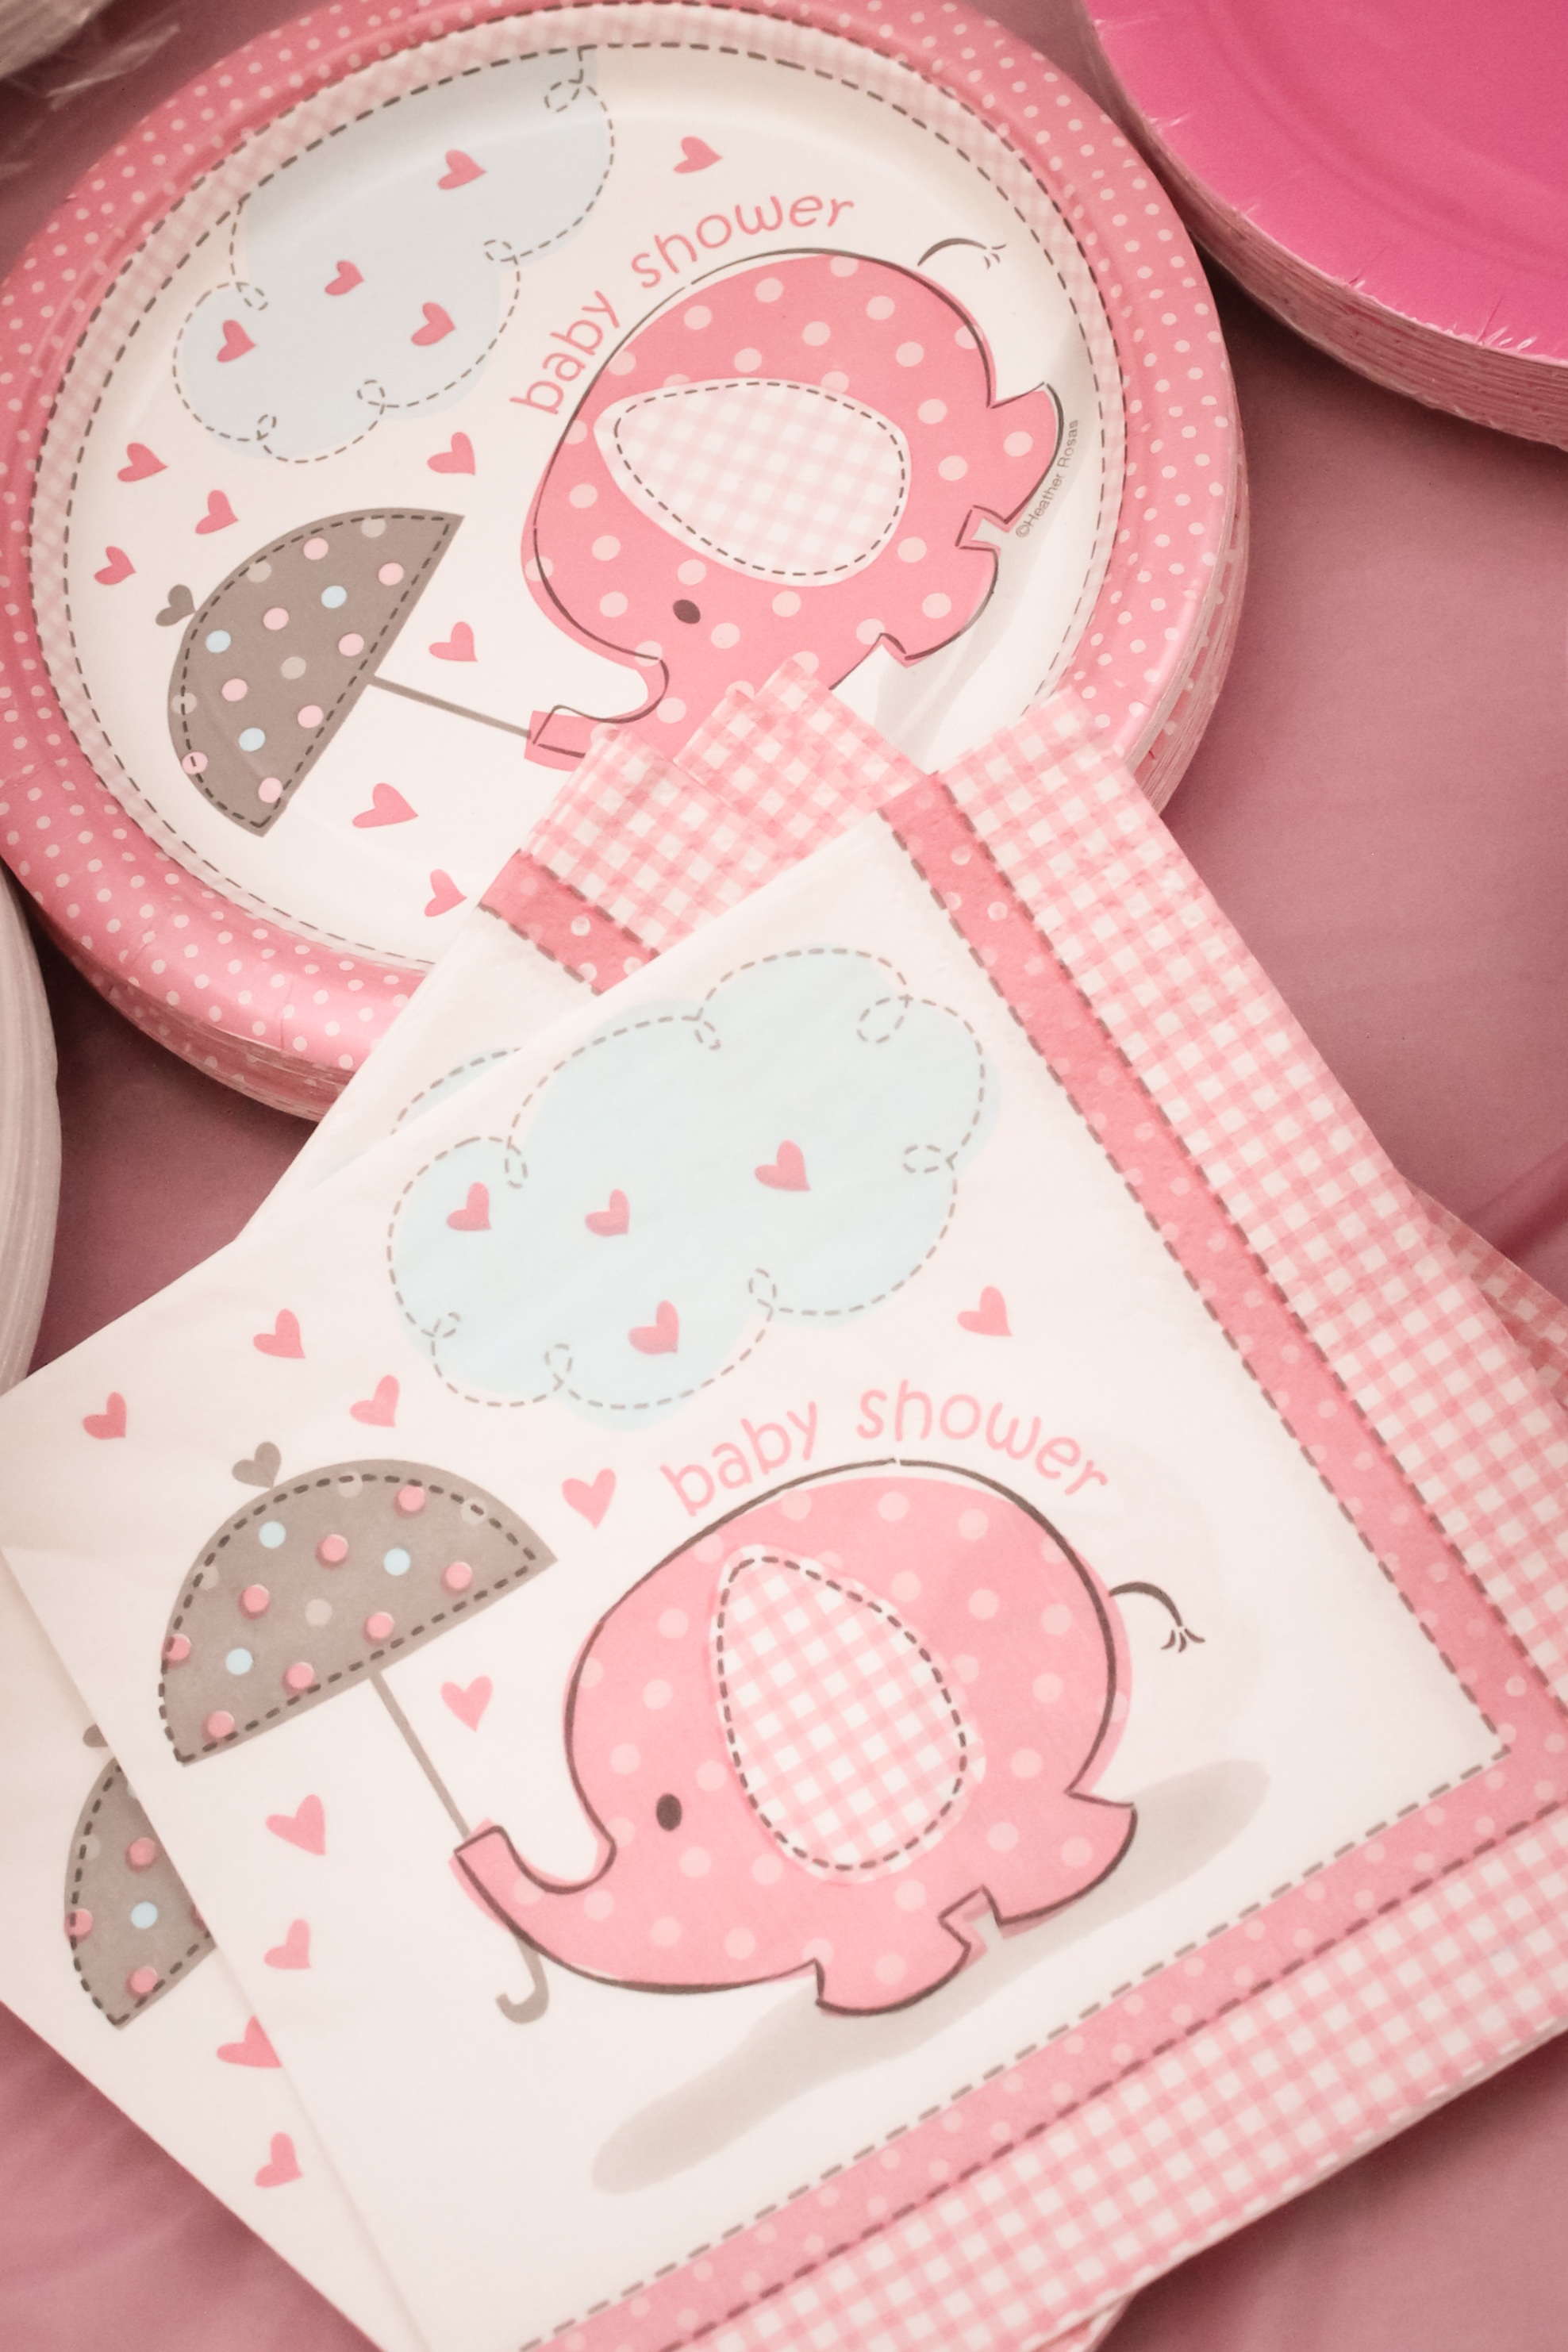
girl, petal, heart, pattern, pink, circle, product, art, design, decorative, organ, valentine's day, baby shower